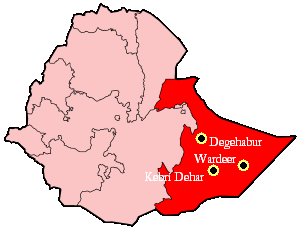
L'insurrection dans l'Ogaden est menée par le Front national de libération de l'Ogaden, un groupe séparatiste d'Éthiopie, dans la région Somali depuis 1995 jusqu'à aujourd'hui. Le but du FNLO a évolué dans le temps d'une autonomie croissante de l'Ogaden à l'indépendance pure et simple. Ce conflit qui perdure est resté longtemps dans l'ombre jusqu'à ce qu'Addis-Abeba restreigne l'accès à la région.